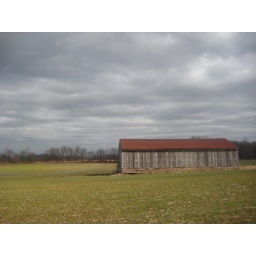
Nice field with barn that will soon become part of the Bear Run mine near Bicknell, IN.